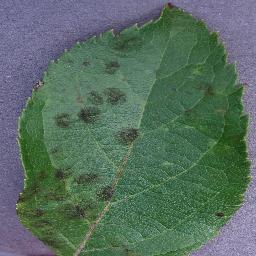
Label: Apple___Apple_scab